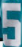
Number: 5